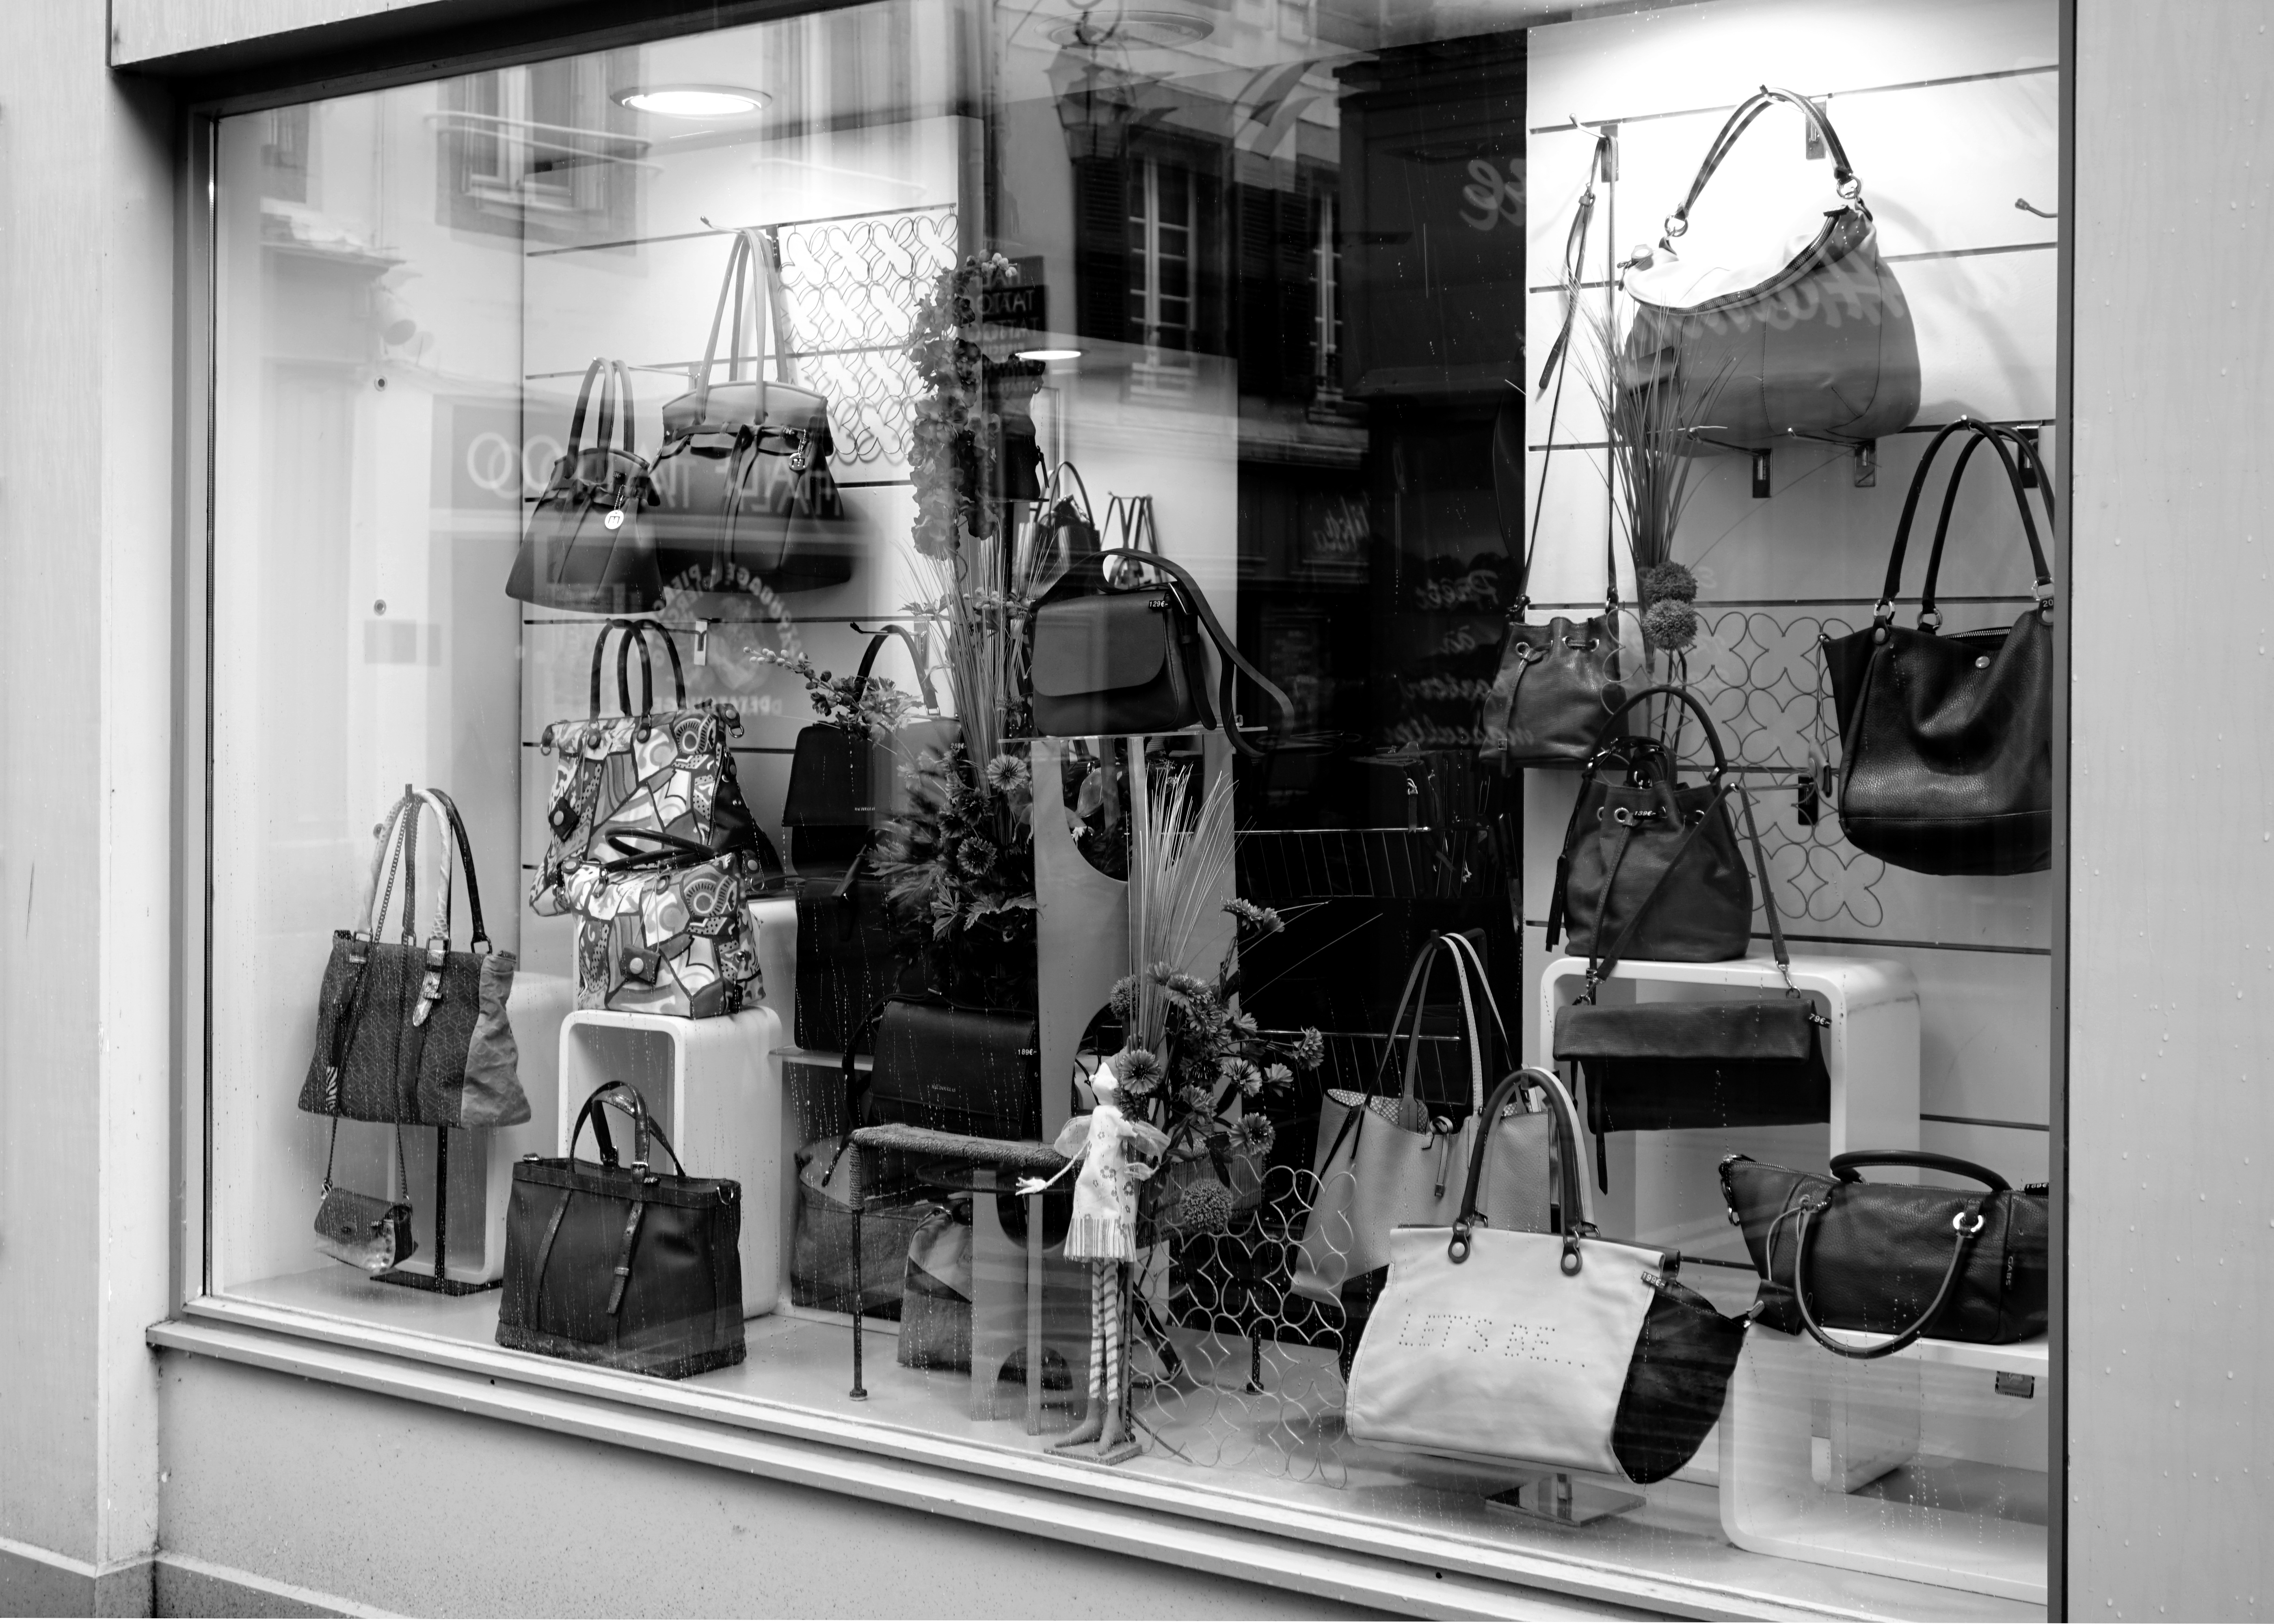
black and white, white, photography, glass, shop, store, black, room, monochrome, interior design, boutique, design, photograph, image, bags, display window, monochrome photography